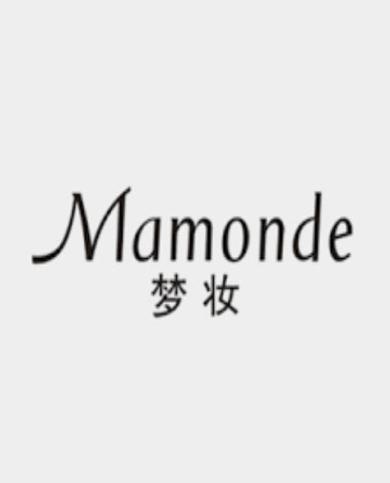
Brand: mamonde
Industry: Necessities